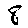
Label: 8